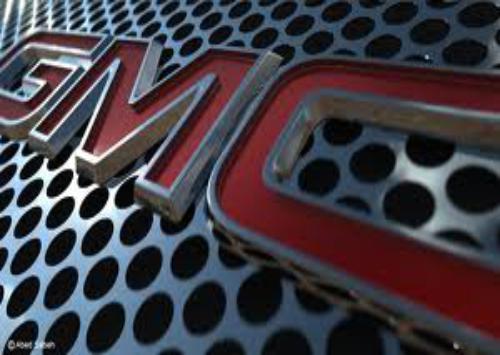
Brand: GMC
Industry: Transportation